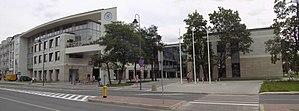
Legionowo est une ville polonaise de la voïvodie de Mazovie dans le centre de la Pologne.